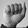
ASL letter: A